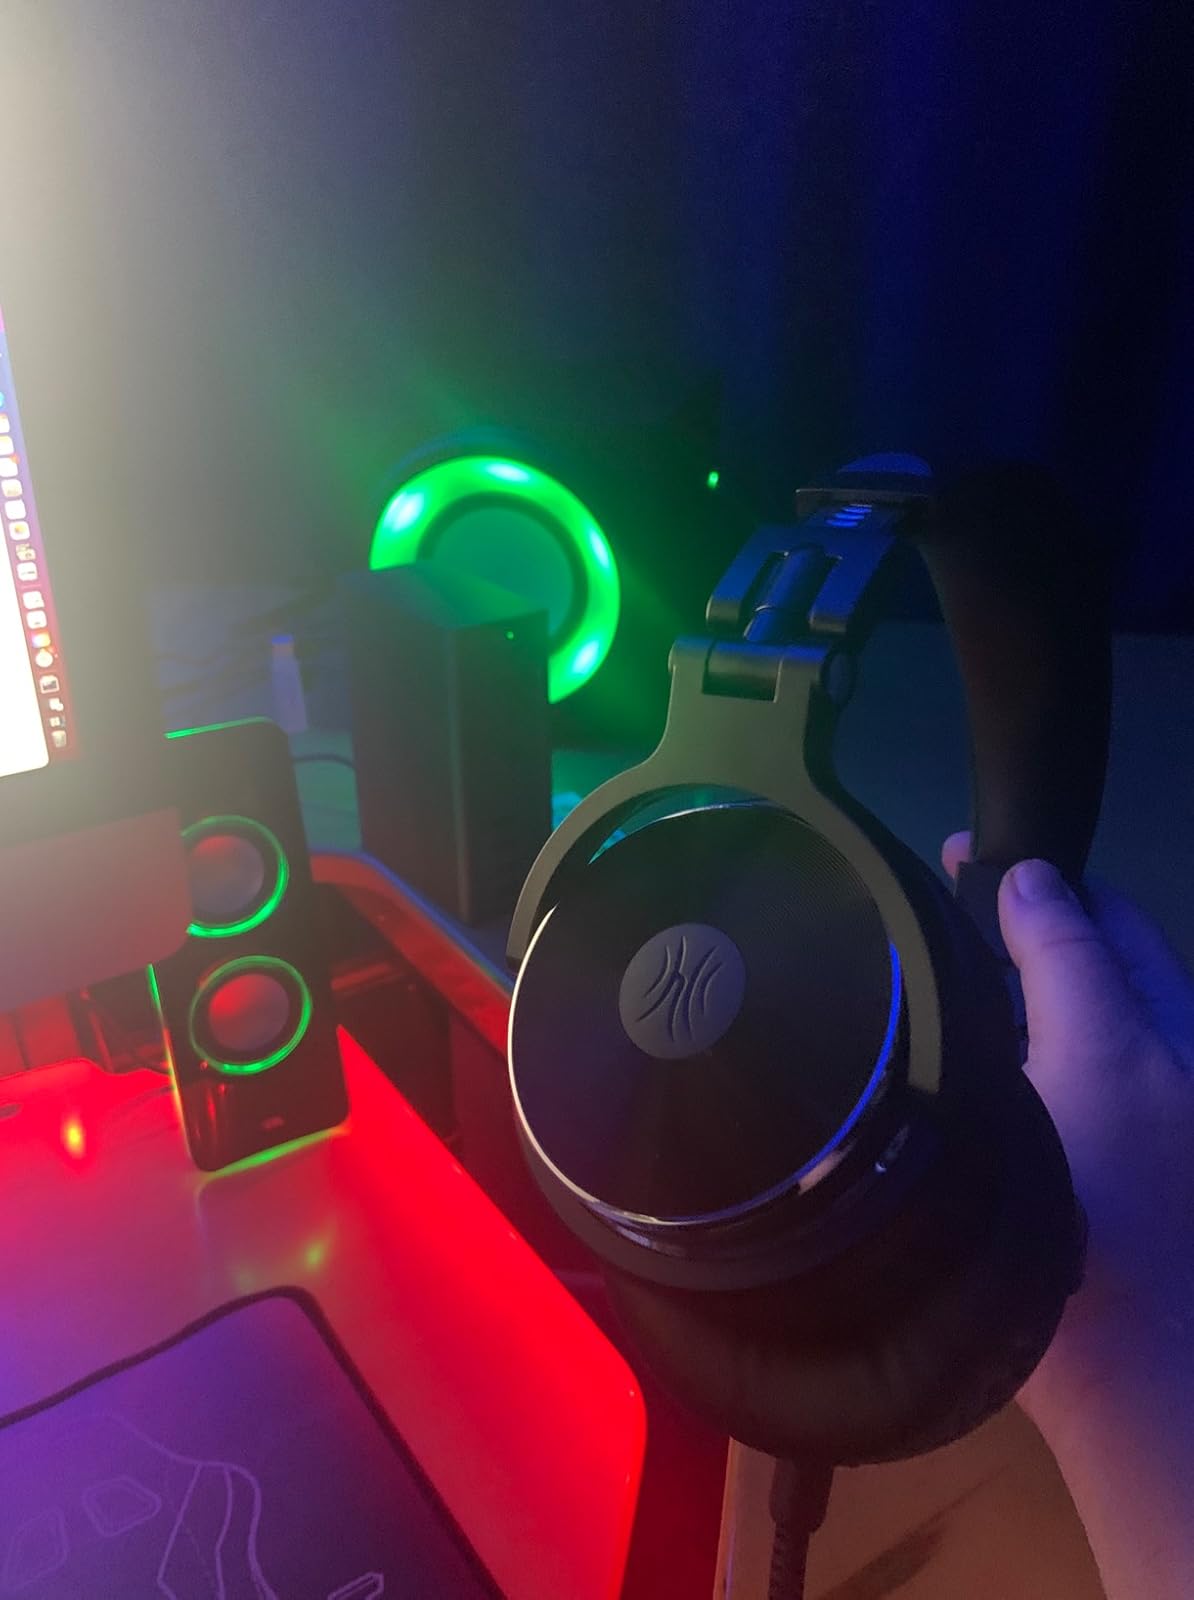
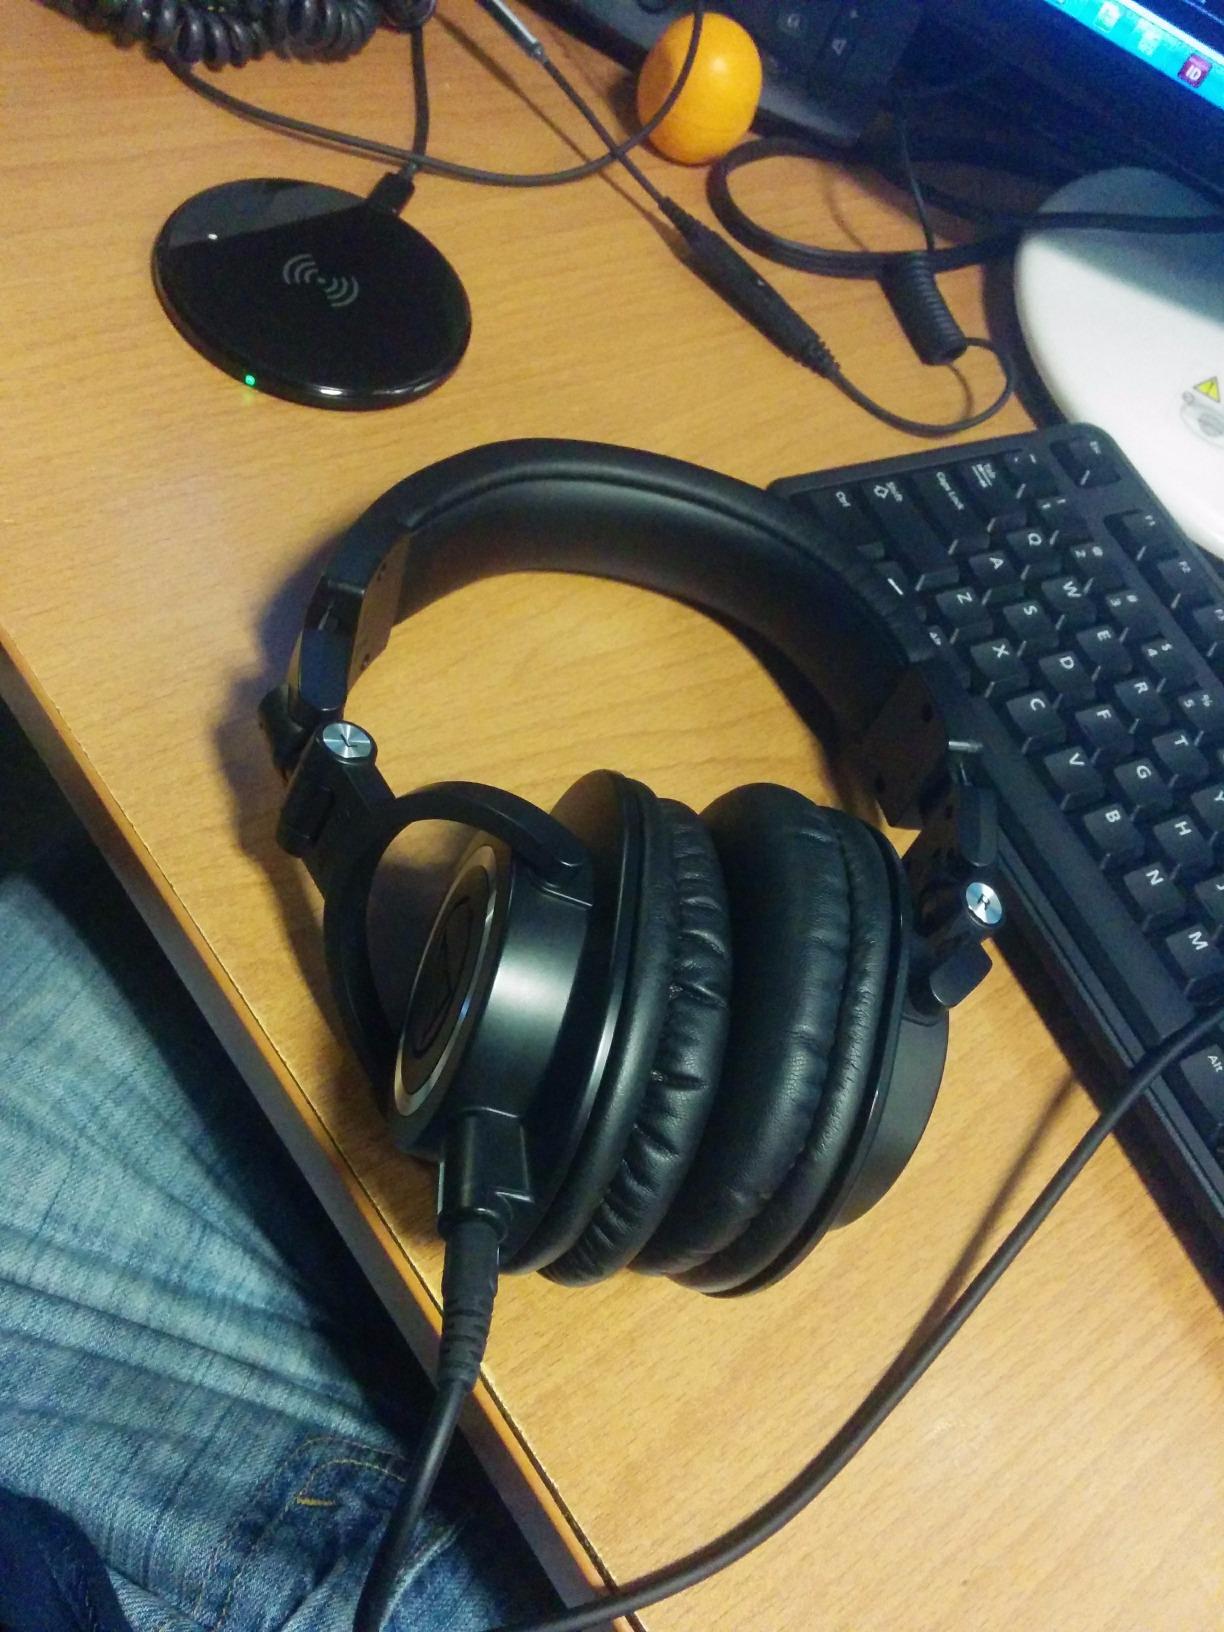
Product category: headphones
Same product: no